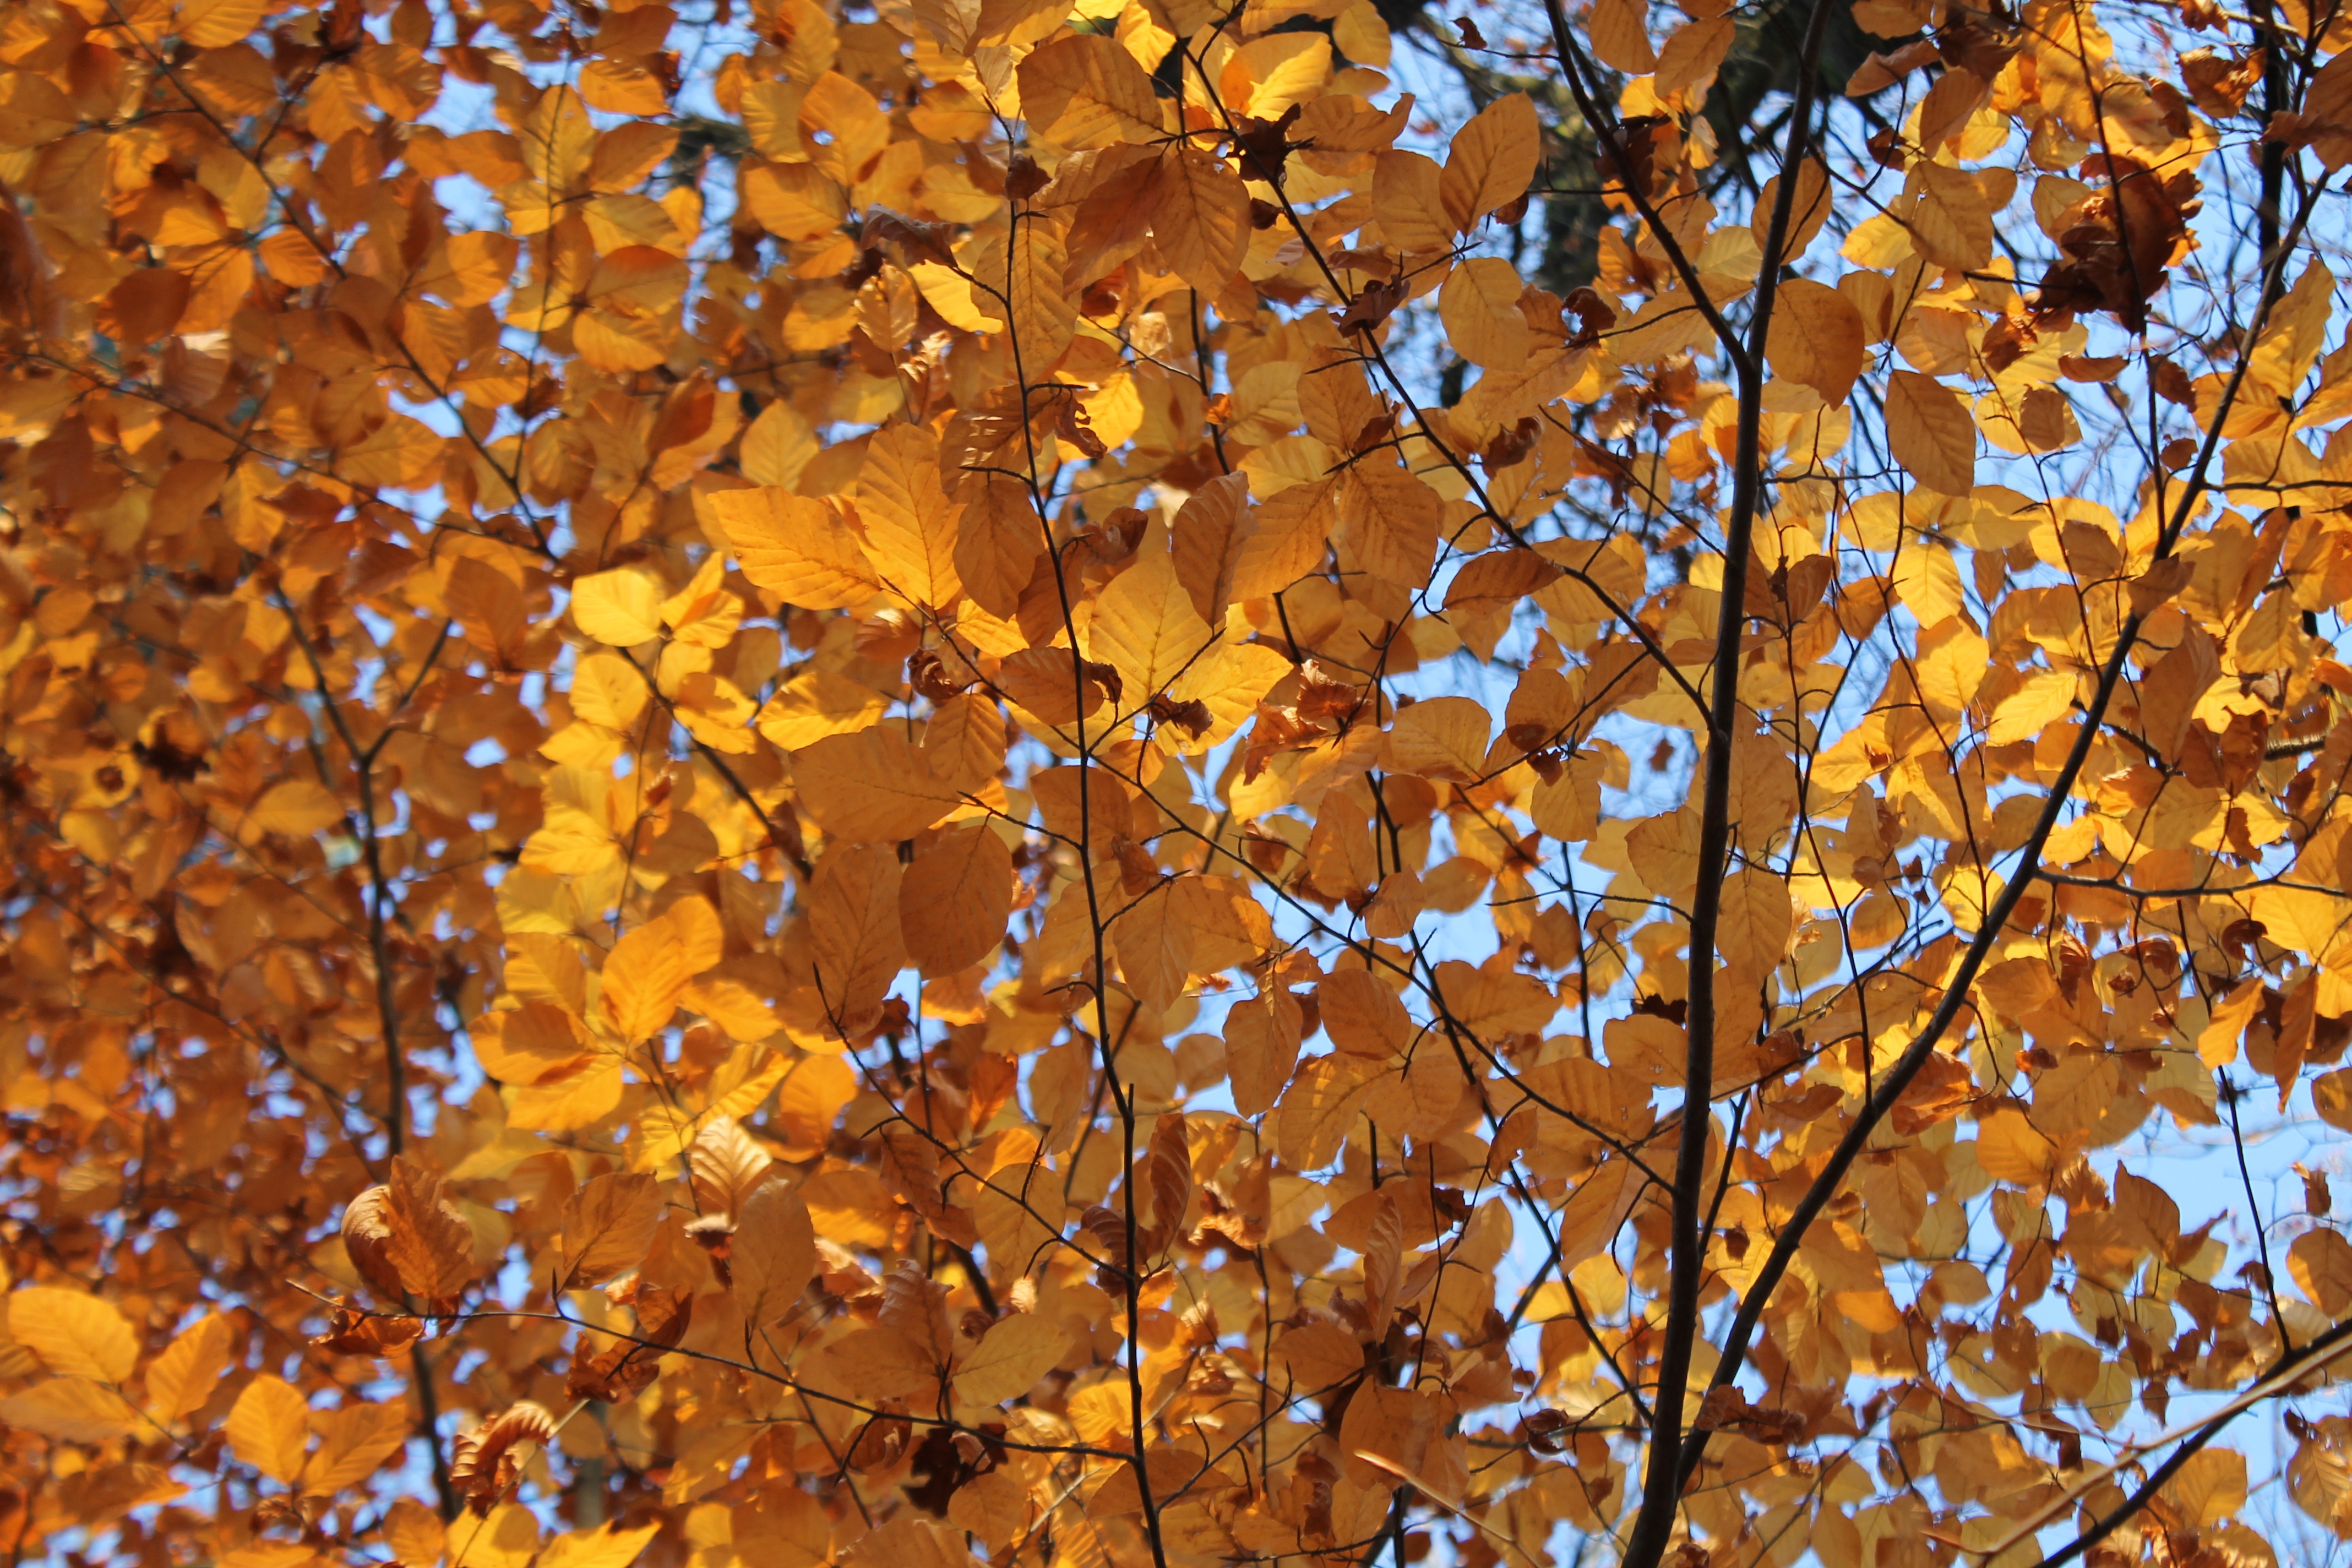
tree, nature, forest, branch, light, plant, sunlight, leaf, autumn, brown, colorful, yellow, season, leaves, gold, deciduous, fall color, fall foliage, leaves in the autumn, autumn forest, fall leaves, golden autumn, autumn colours, beech, flowering plant, maidenhair tree, beech leaves, woody plant, land plant